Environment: lab
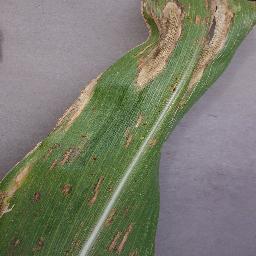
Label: northern_corn_leaf_blight